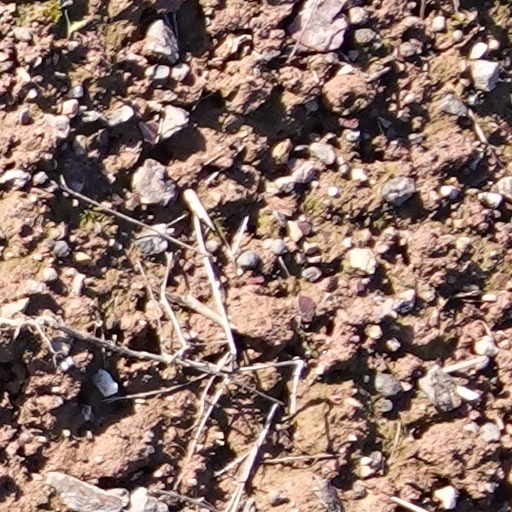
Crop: wheat